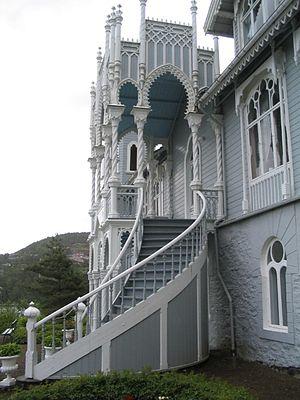
Lysøen est une île dans la kommune de Os, dans le Hordaland, Norvège.